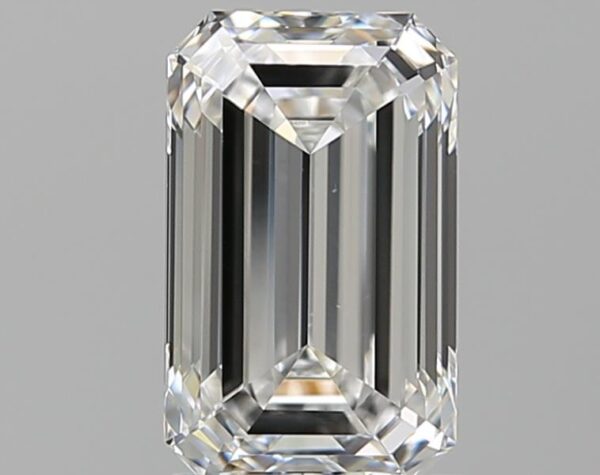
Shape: emerald
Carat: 1.52
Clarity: VS1
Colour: F
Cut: EX
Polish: EX
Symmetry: EX
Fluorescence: F
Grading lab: GIA
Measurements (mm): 8.32 x 5.13 x 3.5